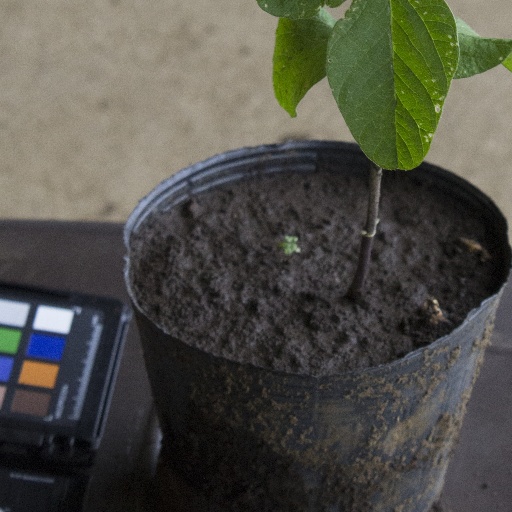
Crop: soybean